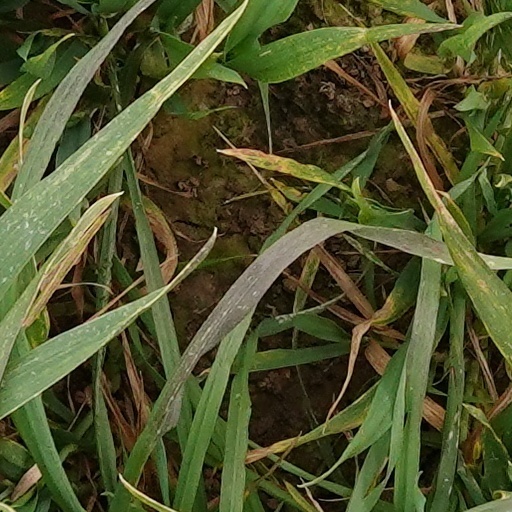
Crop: wheat